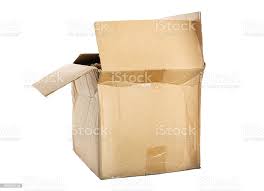
Label: cardboard